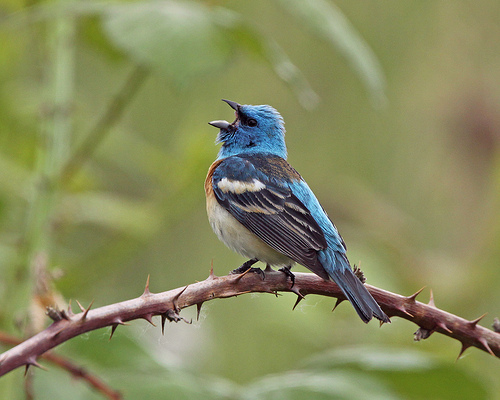
this is a mostly blue bird with black and white streaks on its wings and a white belly.
this bird has a bright blue crown, a short black bill, a white belly.
this bird is blue, black and white in color with a black beak and blue eye ring.
this bird has a blue crown, a short black bill, and a rounded white breasta small bird with blue, gray, brown, and white feathers and a gray beak.
this tiny bird has a turquoise blue head and back, black eyes with a black bill, and black and white striped coverts.
this is a beautiful blue bird with darker blue wings and neck and a white and orange breast.
this bird is black, white, and blue in color, with a black beak.
this bird is blue with lack and has a very short beak.
this is a small bird, with a purple head and back, and a small bill.
Species: Lazuli Bunting